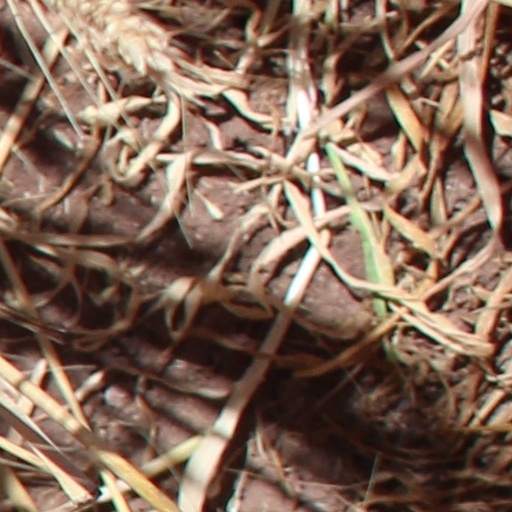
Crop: wheat